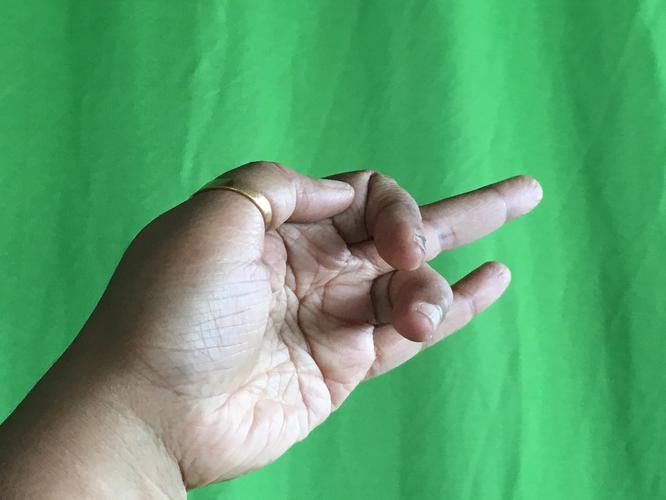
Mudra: Shukatundam
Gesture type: single_hand